Port of Chester

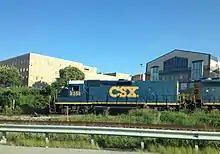
CSX Philadelphia Subdivision at Chester

In the "project of 1885" the U.S. government undertook systematically the formation of a shipping channel wide from Philadelphia to deep water in Delaware Bay. The River and Harbor Act of 1899 provided for a channel wide from Philadelphia to the deep water of the bay.